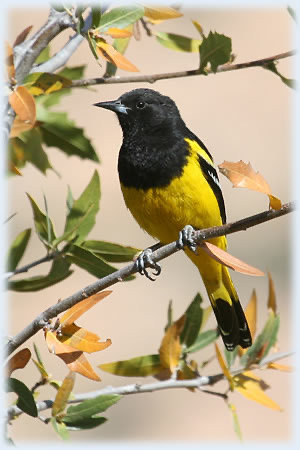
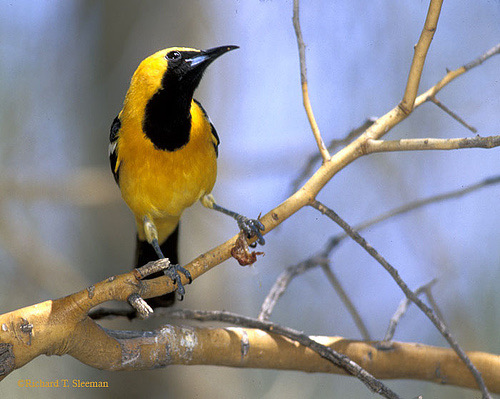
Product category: misc
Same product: yes